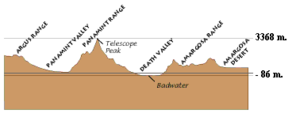
Le parc national de la vallée de la Mort est situé à l'est de la Sierra Nevada, en Californie, et s'étend en partie sur le Nevada. Avec plus de 13 600 km², ce parc de zone aride, intégralement situé dans le désert des Mojaves, est l'un des plus grands parcs nationaux américains.